Habib Bourguiba

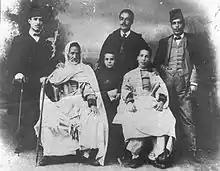
Ali Bourguiba surrounded by his sons Mohamed, Ahmed, M'hamed, Mahmoud and Habib

Habib Bourguiba grew up among women, as his brother was in Tunis and his father was elderly. He spent his days with his mother, grandmother and sister, Aïcha and Nejia, which permitted him to notice the casual household chores of women and their inequality with men. After starting his elementary education in Monastir, his father sent him to Tunis in September 1907, when he was 5, to pursue his studies at the Sadiki primary school. The young boy was profoundly affected by the separation from his mother at that early age. At the time of his arrival, the city was struggling against the protectorate, an early phase of the Tunisian national movement led by Ali Bach Hamba. Meanwhile, Habib settled in the wealthy neighbourhood of Tourbet el Bey in the medina of Tunis, where his brother, M'hamed, rented a lodging on Korchani Street. As the school year began, his brother enrolled him in Sadiki College where the superintendent described him as "turbulent but studious".